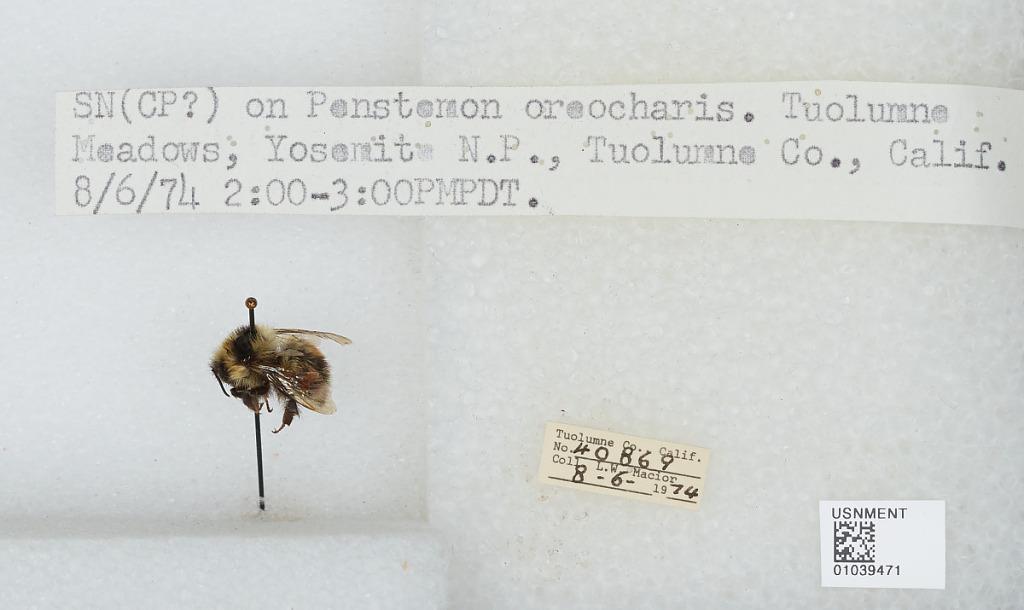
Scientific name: Bombus (Cullumanobombus) rufocinctus Cresson
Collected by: L. Macior
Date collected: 1974-8-6
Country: United States
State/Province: California
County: Tuolumne
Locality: Tuolumne Meadows, Yosemite National Park
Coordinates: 37.8761, -119.365